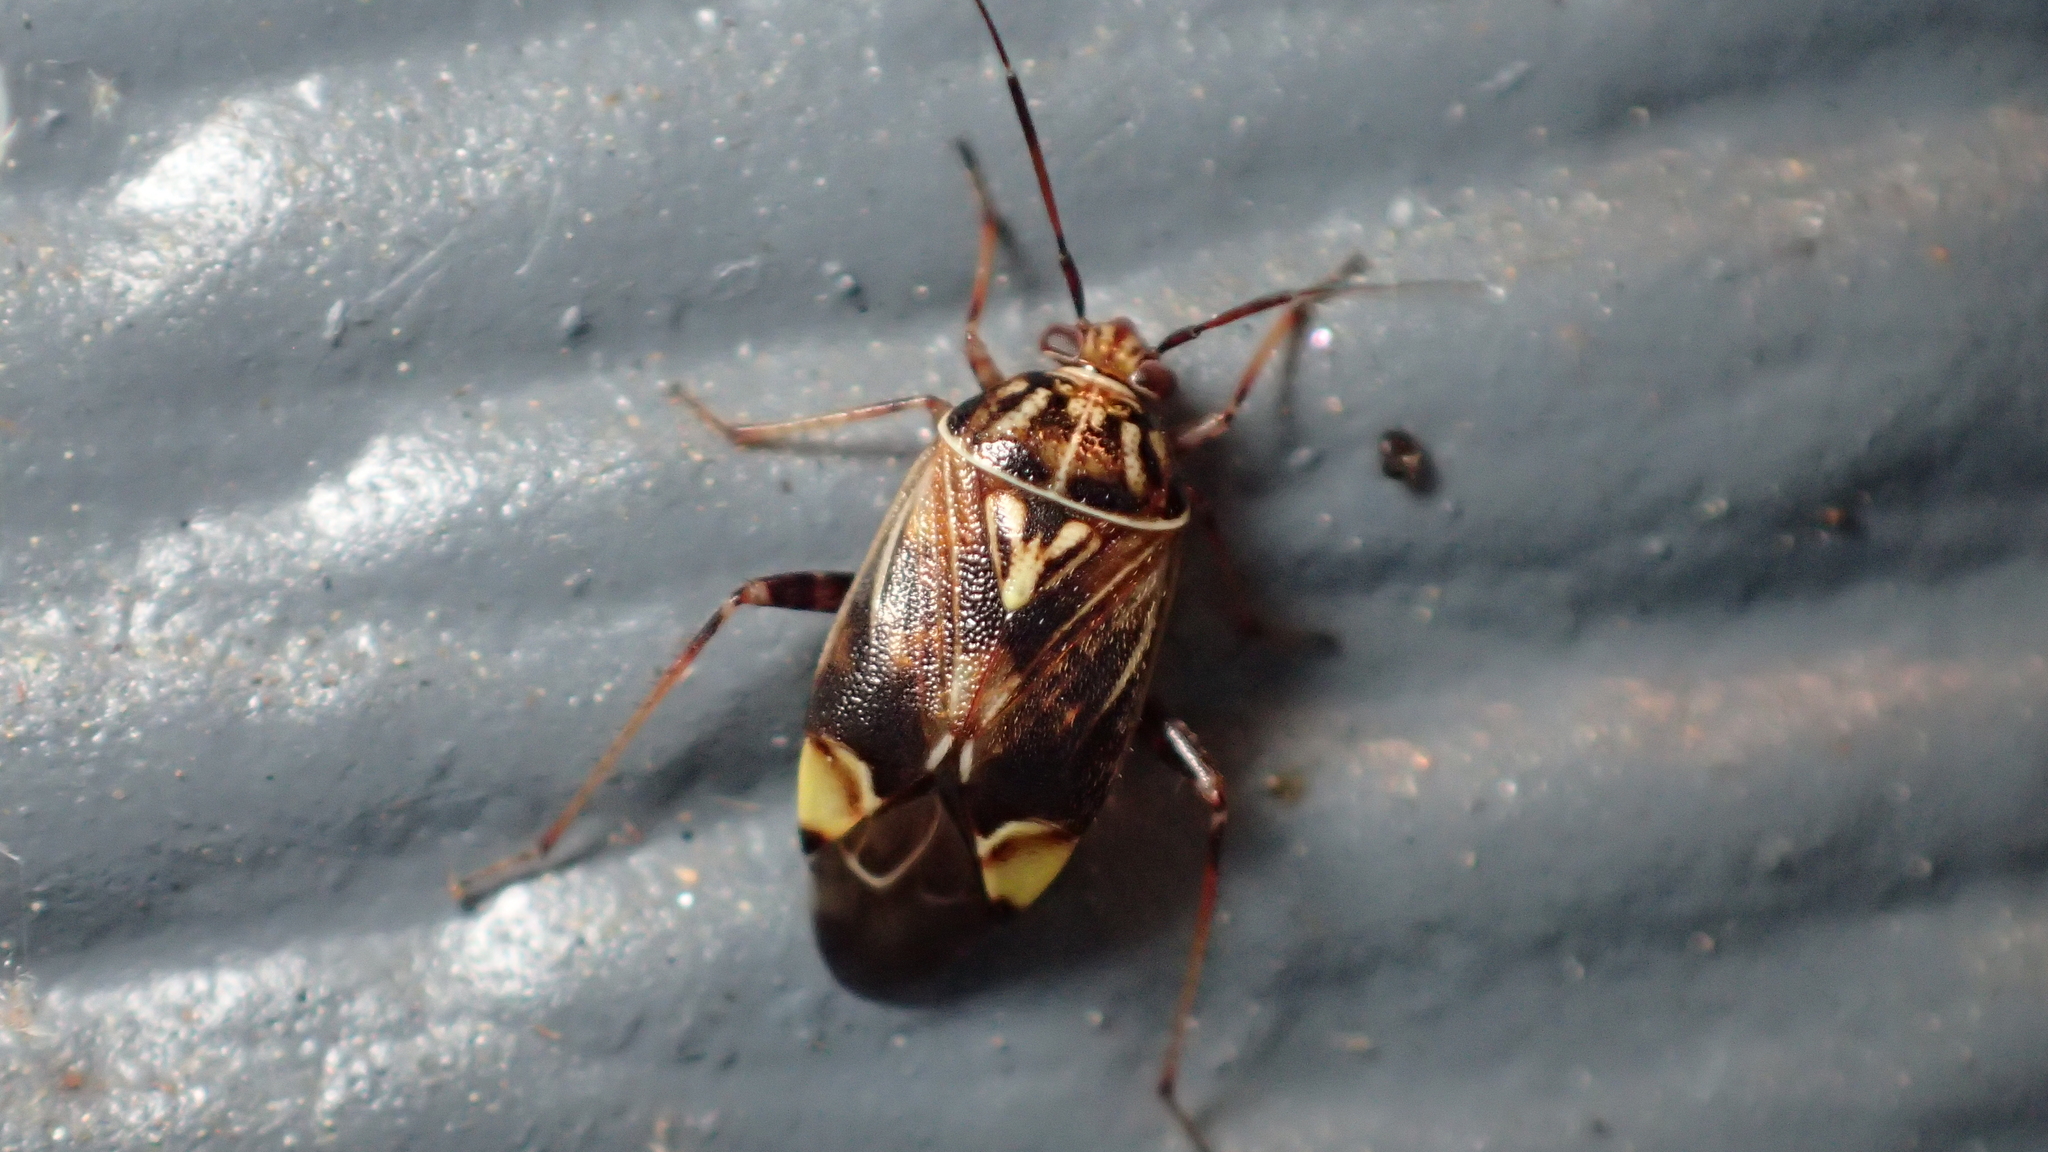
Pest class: lygus_bug